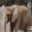
Label: elephant